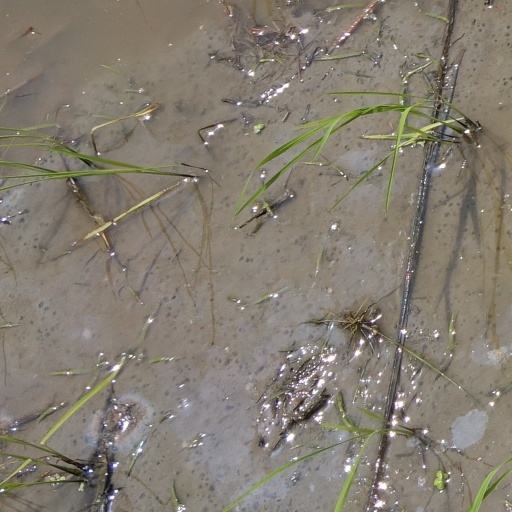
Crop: rice